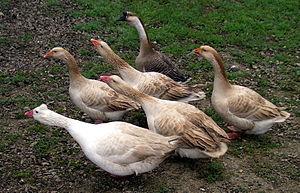
Oie domestique est un nom vernaculaire, ambigu en français, désignant des oiseaux palmipèdes domestiqués à partir d'au moins deux espèces d'oies sauvages : l'Oie cendrée, l'Oie cygnoïde et leurs hybrides qui sont fertiles. Le mâle de l'oie domestique est nommé jars. L'élevage des oies domestiques est en progression : ces volailles sont appréciées tant pour leur chair que pour la production de plumes. D'une manière plus marginale, les oies sont élevées pour fournir des œufs, et même pour faire du gardiennage et pour désherber les cultures.